Baybay

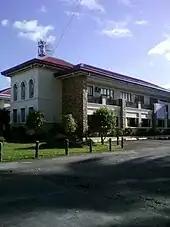
Baybay City Legislative Building and Convention Center.

When the Augustinians took over the administration of the parish after the expulsion of the Jesuits, they opened the first school in Baybay. During their time, the first road leading to Palompon was constructed, thus bringing Baybay closer to its neighboring municipalities. The Augustinian fathers then stayed in the town for 75 years - all of which they devoted to uplift the natives in education and in their economic standing.